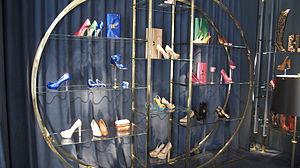
Sergio Rossi est une entreprise italienne de chaussures pour femmes qui propose également une offre limitée de sacs à main et autres accessoires. La marque est reconnue pour son savoir-faire artisanal et ses designs féminins. La maison Sergio Rossi appartient à Kering jusqu'à décembre 2015 avant d’être revendue au fonds d’investissement Investindustrial Riccardo Sciutto est le PDG de Sergio Rossi.